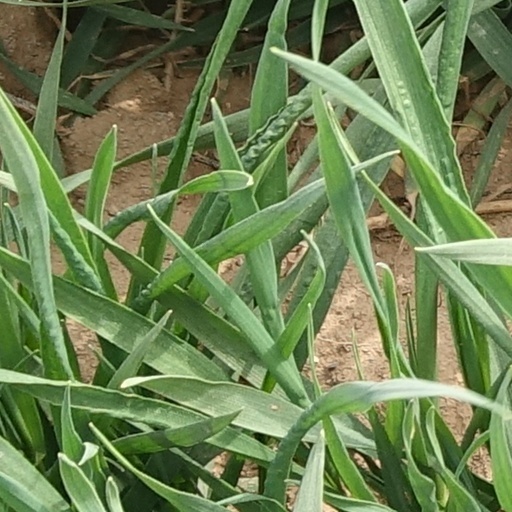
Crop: wheat